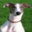
Label: dog